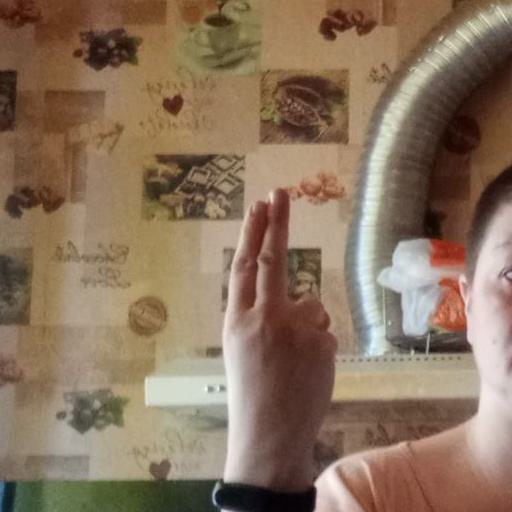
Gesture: two_up_inverted